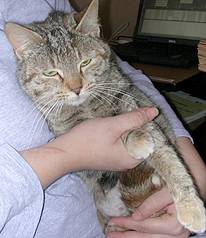
Label: cat